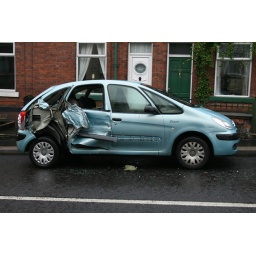
this car was parked on a street in sheffield when a lorry went down the side of it